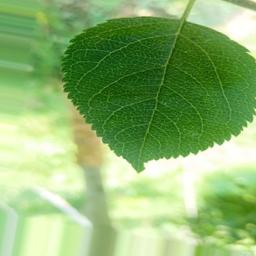
Label: Healthy